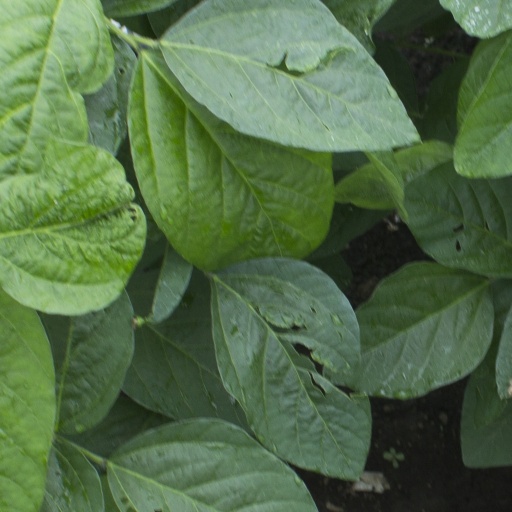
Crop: soybean